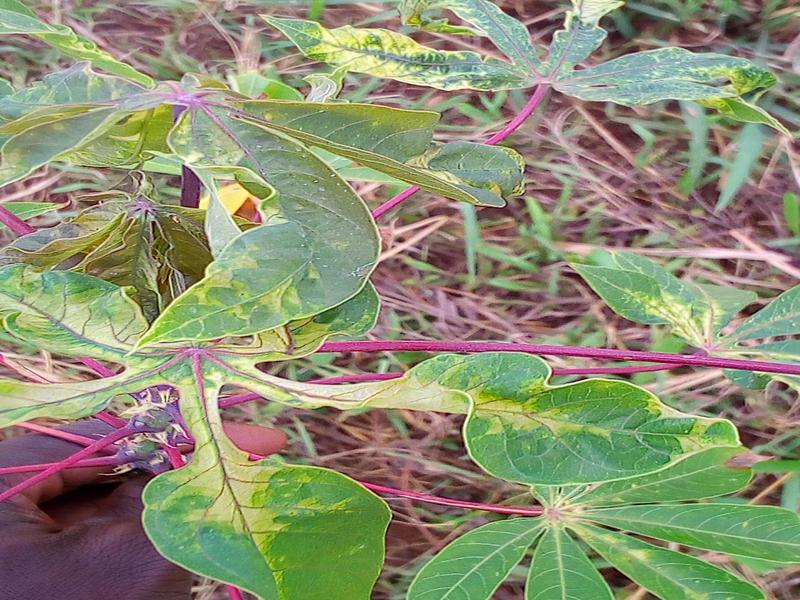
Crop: cassava
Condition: mosaic_disease